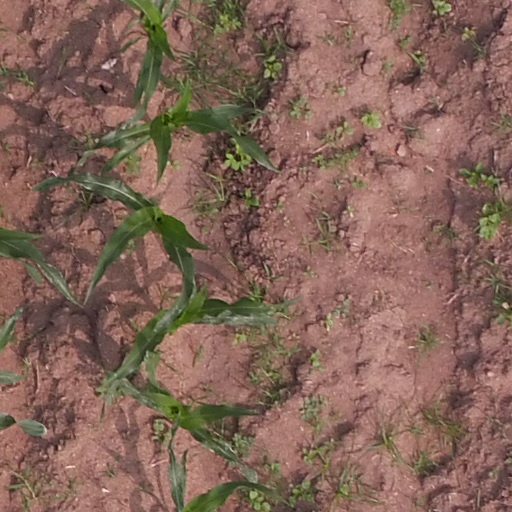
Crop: maize; corn